Wet markets in Hong Kong

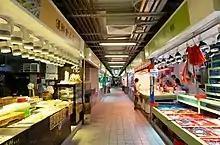
Shui Chuen O Market, a newer wet market under the ownership of the Hong Kong Housing Authority

Prior to 2000, many of Hong Kong's wet markets were managed by the Urban Council (within Hong Kong Island and Kowloon) or the Regional Council (in the New Territories). Since the disbandment of the two councils on 31 December 1999, these markets have been managed by the Food and Environmental Hygiene Department (FEHD) of the Hong Kong government.